Torquemada (comics)

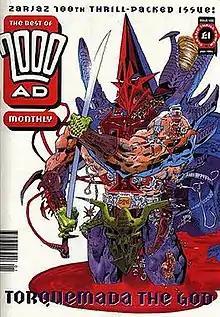
"2000 AD" Torquemada by Kevin O'Neill; "2000 AD" copyright Rebellion A/S 2005.

Tomás de Torquemada is the fictional main villain in the comic strip "Nemesis the Warlock", published in the British comic anthology "2000 AD". He eventually appeared in 7 episodes of spin-off adventures of his own. He is named after and inspired by the real life Tomás de Torquemada.